Glaspalast (Munich)

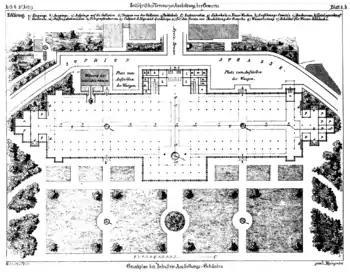
Ground plan 1854

The Glaspalast (Glass Palace) was a glass and iron exhibition building located in the Old botanical garden in Munich modeled after the Crystal Palace in London. The Glaspalast opened for the first General German Industrial Exhibition on 15 July 1854.